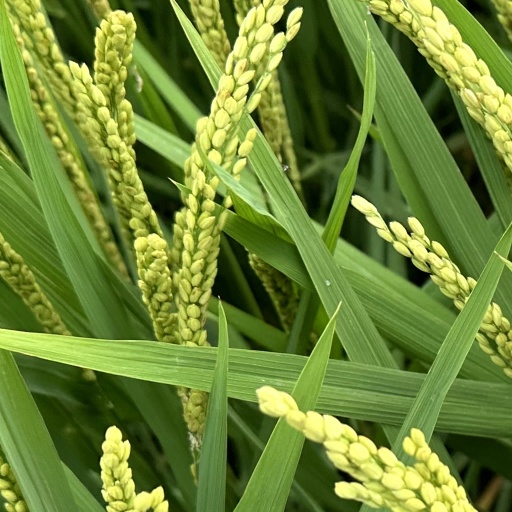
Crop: rice